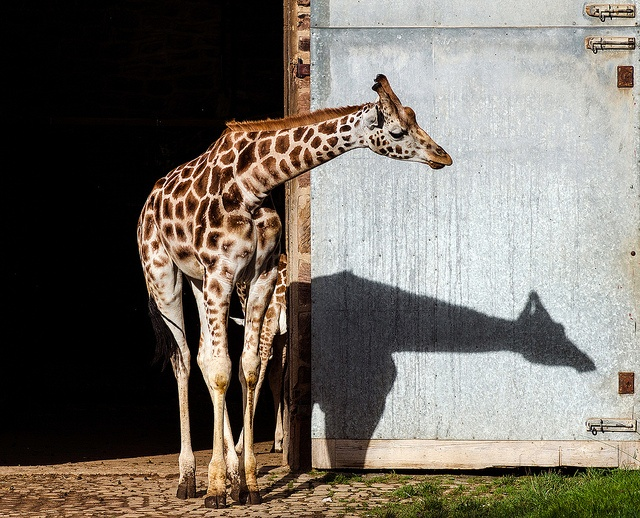
A tall giraffe standing next to the entrance to a barn.
A giraffe is casting a shadow against a building.
An adult giraffe casting a shadow on a wooden structure.
A giraffe in front of the doorway of a building looks around the corner, casting a shadow on the building on a sunny day.
A giraffe walking out of an enclosure.